New Catch Republic

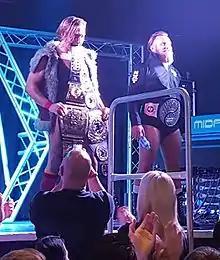
Pete Dunne (left) and Trent Seven (right), who formed the group in July 2016

On 31 July 2016, the Dunne Brothers (Damian Dunne and Pete Dunne) were set to take on Moustache Mountain (Trent Seven and Tyler Bate) at Progress Wrestling's event in London, England. The match ended with Pete and Seven turning on their partners and walking off together, signaling the start of a new partnership, which they subsequently dubbed "British Strong Style". On 25 September, Dunne and Seven defeated the London Riots (James Davis and Rob Lynch) for the Progress Tag Team Championship. On 27 November, Dunne and Seven took part in a seven-man elimination match for the vacant Progress World Championship. The match came down to Dunne, Seven and Jimmy Havoc. After Havoc managed to eliminate Seven from the match, he was attacked by both Seven and Dunne, which brought out Tyler Bate, seemingly to exact revenge on Seven. Bate, however, turned on Havoc, helping Dunne become the new Progress World Champion and turning British Strong Style into a trio. Bate and Dunne were positioned as the spotlight wrestlers of the group, while Seven became its mouthpiece.